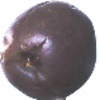
Label: Passion Fruit 1